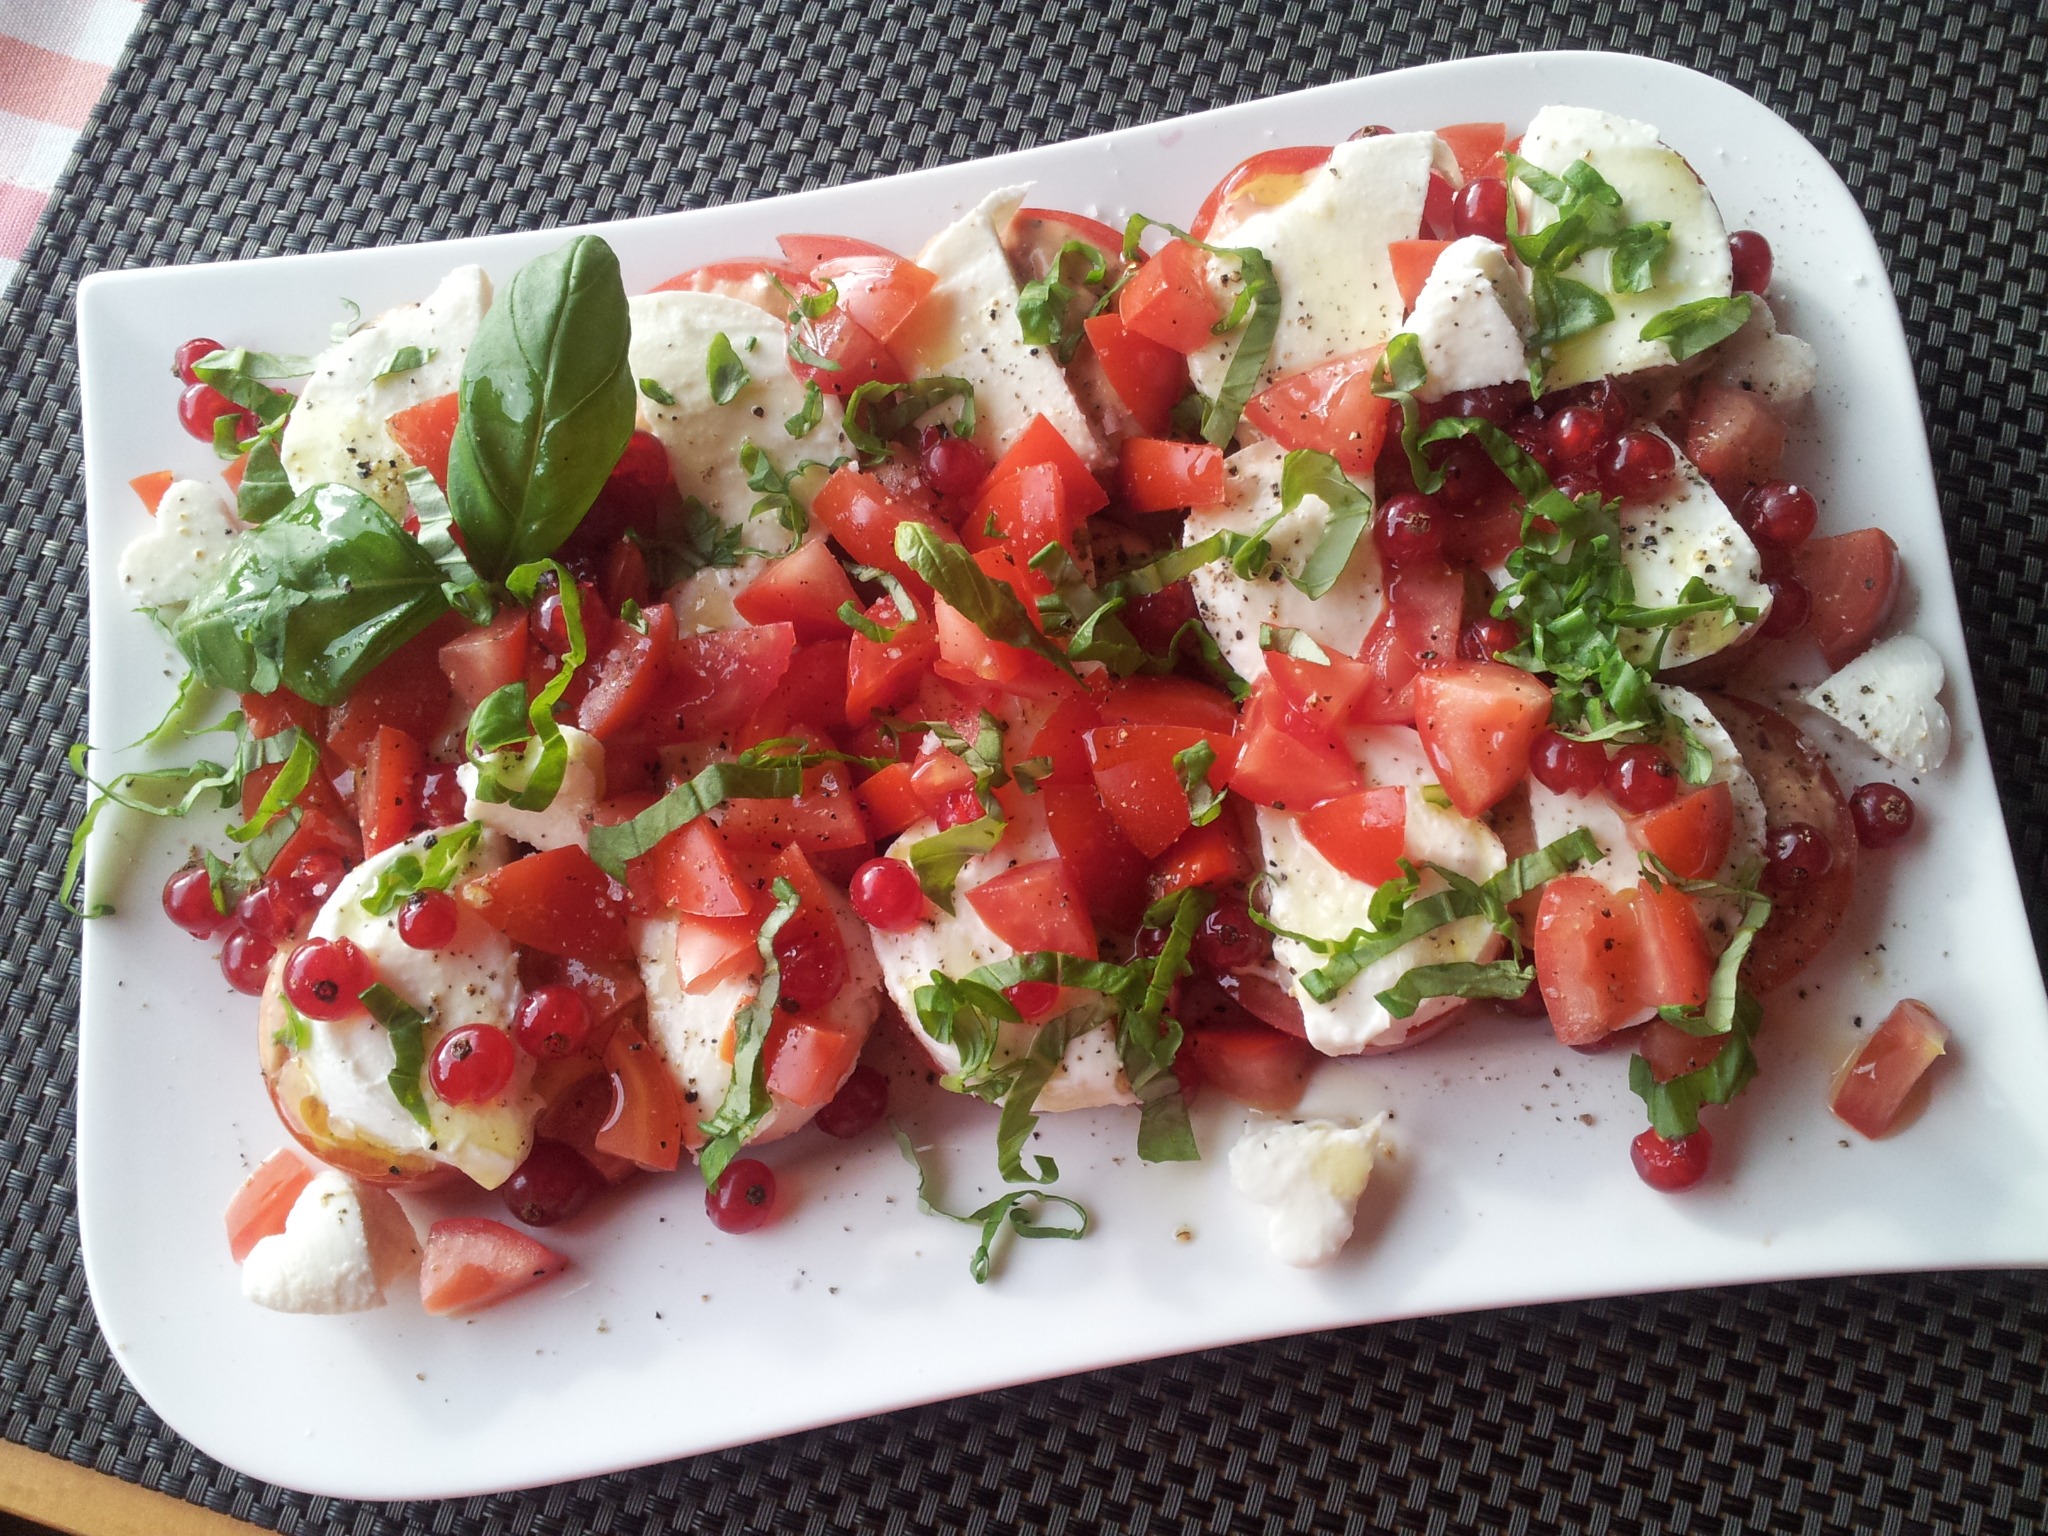
plant, fruit, dish, meal, food, salad, produce, vegetable, healthy, eat, cuisine, delicious, strawberry, tomato, vegetables, vegetarian, strawberries, frisch, salads, flowering plant, bruschetta, greek food, caprese, hors d oeuvre, feta, greek salad, caprese salad